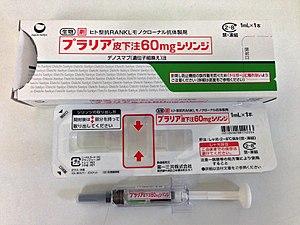
Le denosumab est une substance active de médicaments développée par la société AMGen utilisés contre l'ostéoporose et les métastases osseuses, et présentés en solution pour injection sous-cutanée. C'est un anticorps monoclonal humain de type IgG2 qui a pour cible le système RANK/RANKL. Il inhibe la formation, la fonction et la survie des ostéoclastes, diminuant ainsi la résorption osseuse dans l’os cortical et trabéculaire.